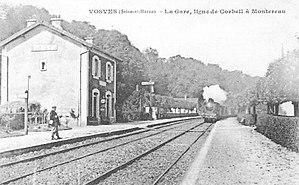
La gare de Vosves est une halte ferroviaire française de la ligne de Corbeil-Essonnes à Montereau, située dans la commune de Dammarie-les-Lys.